Parking

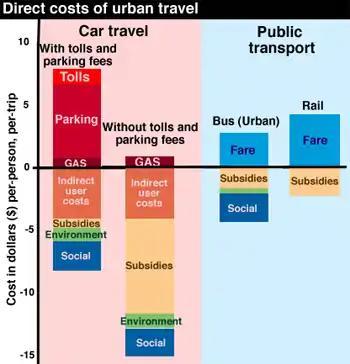
The cost of motor vehicle parking plays a major role in transportation choices (US, 1999 dollars). The value above the line represents the out-of-pocket cost per trip for each mode of transportation, while the value below the line accounts for subsidies, environmental impact, social and indirect costs.

Park and ride is a concept of parking whereby people drive or cycle to a car park away from their destination and use public transport or another form of transport, such as bicycle hire schemes, to complete their journey. This is done to reduce the amount of traffic congestion and the need for parking in city centres and to connect more people to public transport networks who may not be otherwise.